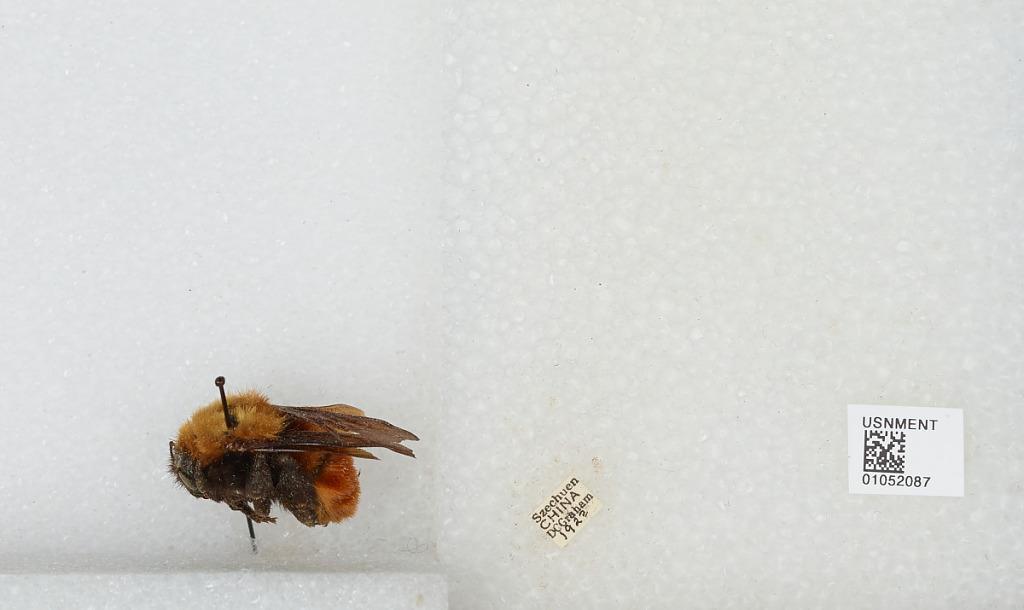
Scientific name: Bombus sp.
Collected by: D. Graham
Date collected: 1923--
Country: China
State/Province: Sichuan